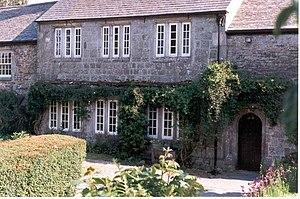
Francis Tregian « l'ancien », est un gentleman anglais catholique qui se distingua par sa résistance à la reine Élisabeth I. Il était le fils de Thomas Tregian de Wolvenden, Cornouailles et de Catherine Arundell. Il hérite à la mort de son père d'un vaste domaine comprenant les manoirs de Bedock, Landegy, Lanner et Carvolghe, ainsi que la demeure familiale de Golden, dans la paroisse de Probus, non loin de Truro. Il était le père de Francis Tregian « le jeune ».